Shingles

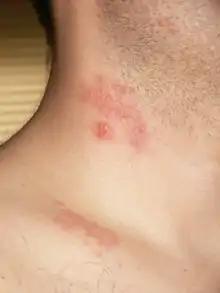
Herpes zoster blisters on the neck and shoulder

Shingles, also known as herpes zoster or zona, is a viral disease characterized by a painful skin rash with blisters in a localized area. Typically the rash occurs in a single, wide mark either on the left or right side of the body or face. Two to four days before the rash occurs, there may be tingling or local pain in the area. Other common symptoms are fever, headache, and tiredness. The rash usually heals within two to four weeks, but some people develop ongoing nerve pain which can last for months or years, a condition called postherpetic neuralgia (PHN). In those with poor immune function the rash may occur widely. If the rash involves the eye, vision loss may occur.